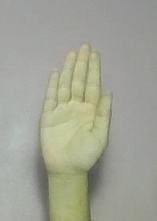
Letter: seen